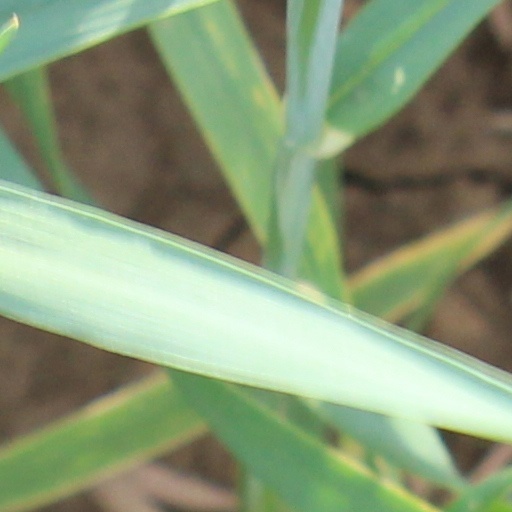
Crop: wheat